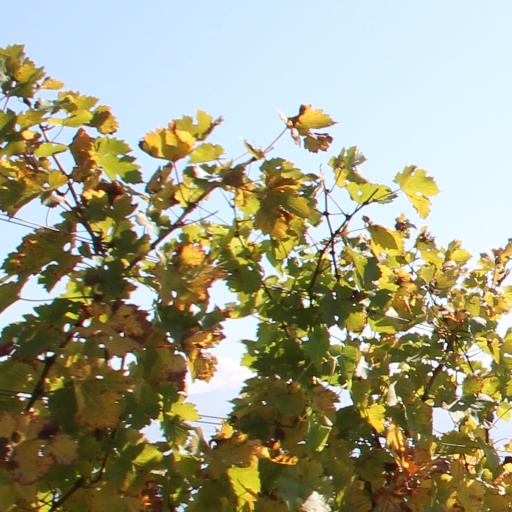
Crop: grape